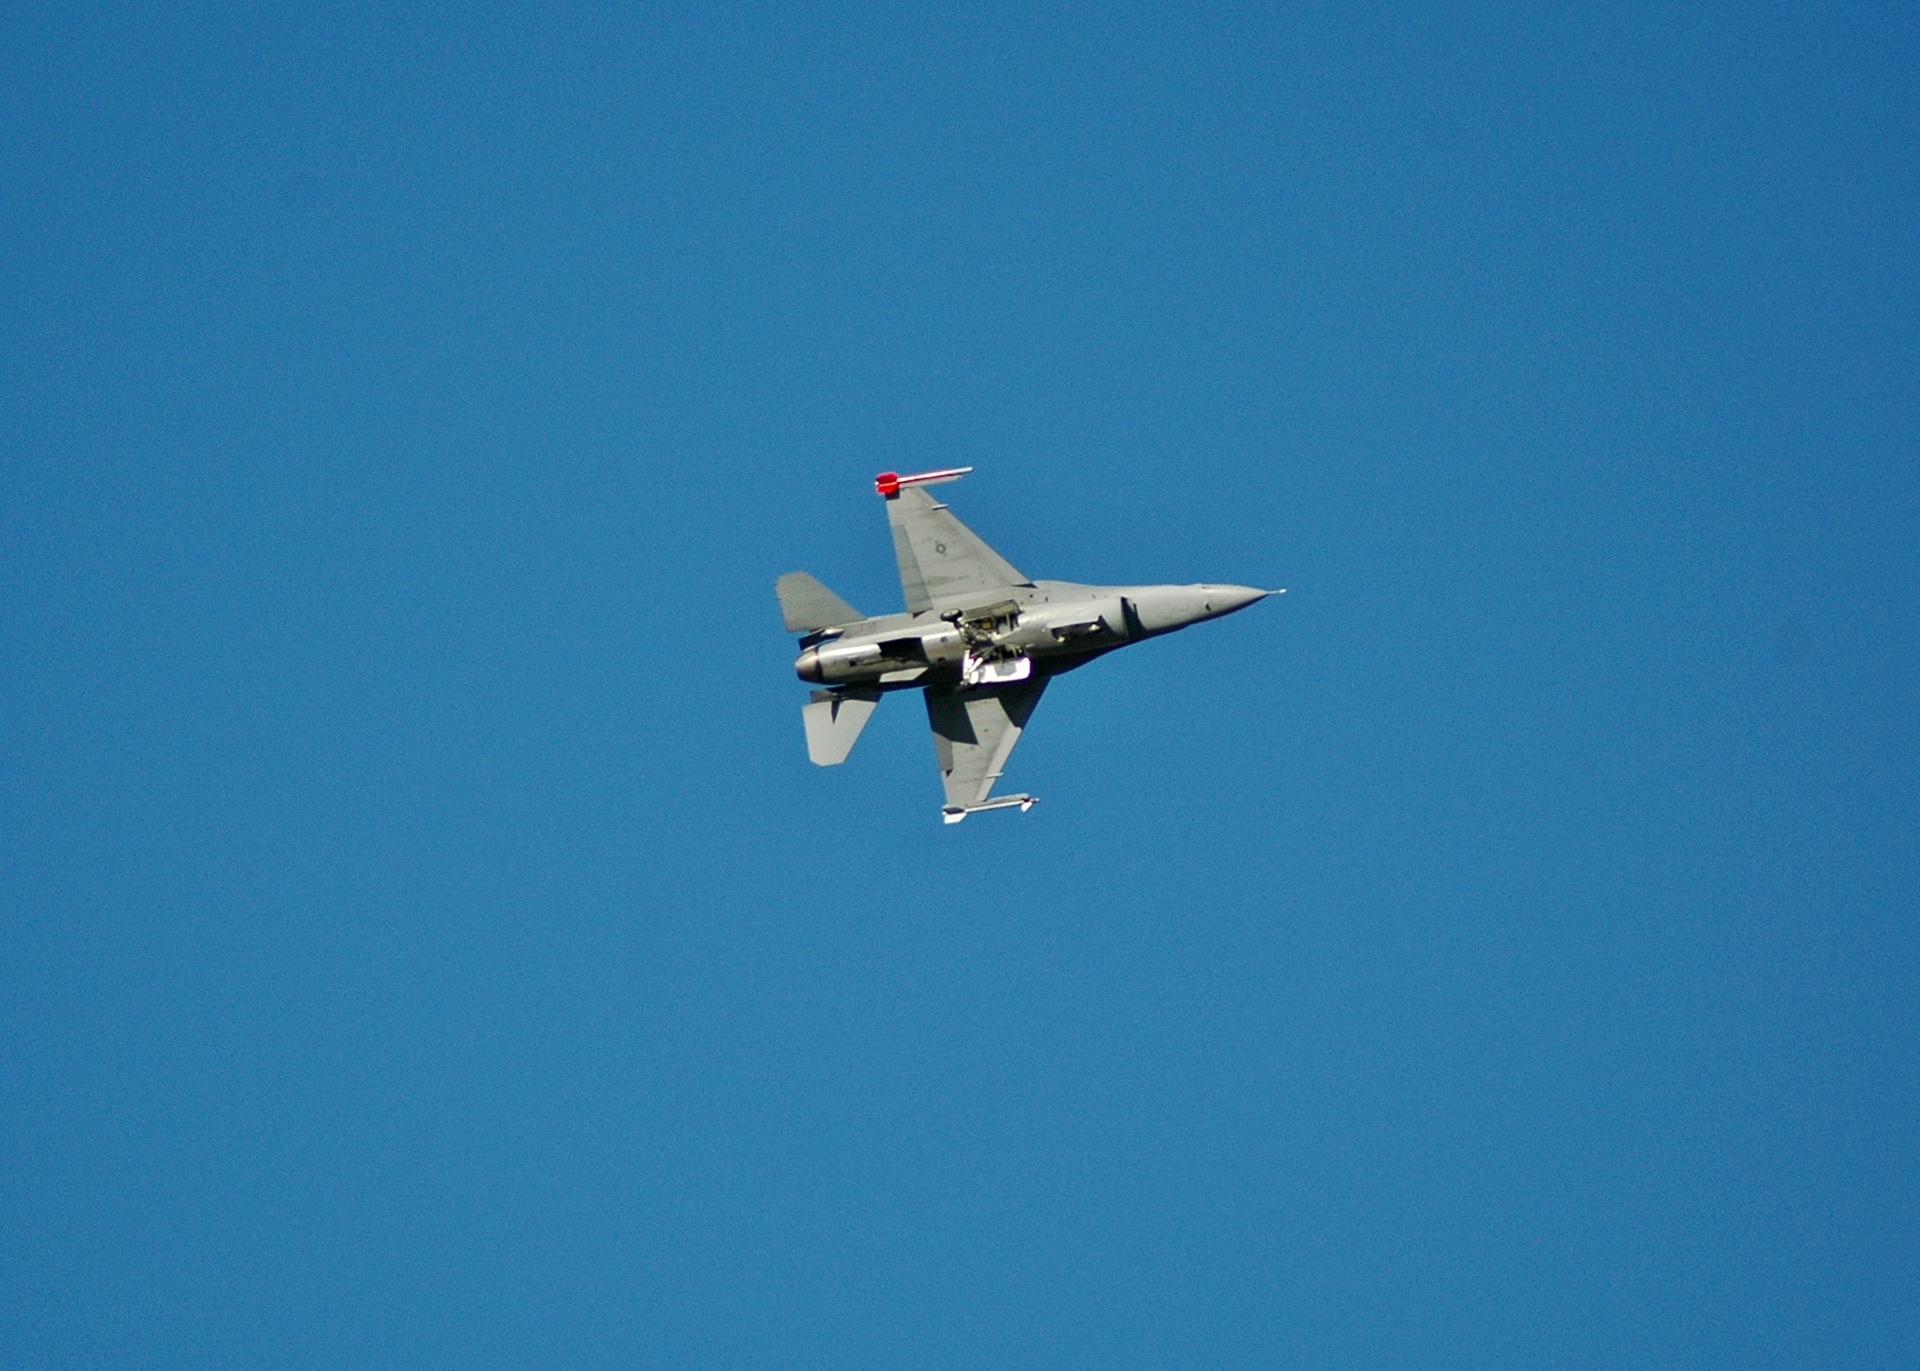
wing, sky, air, fly, travel, airplane, plane, aircraft, jet, transportation, transport, high, vehicle, airline, aviation, flight, blue, aerial, aeroplane, airliner, takeoff, air show, air force, jet aircraft, aerobatics, fighter aircraft, air travel, atmosphere of earth, general aviation